History of Basilan

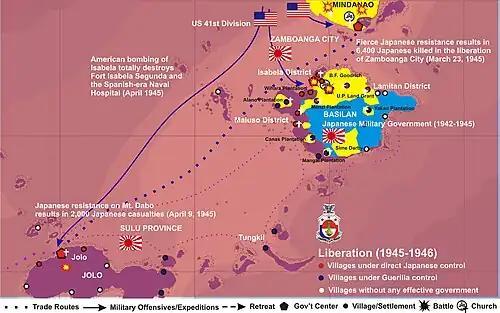

The outbreak of World War II disrupted Commonwealth administration. In 1942 Japanese soldiers landed in Basilan and occupied it until 1945.